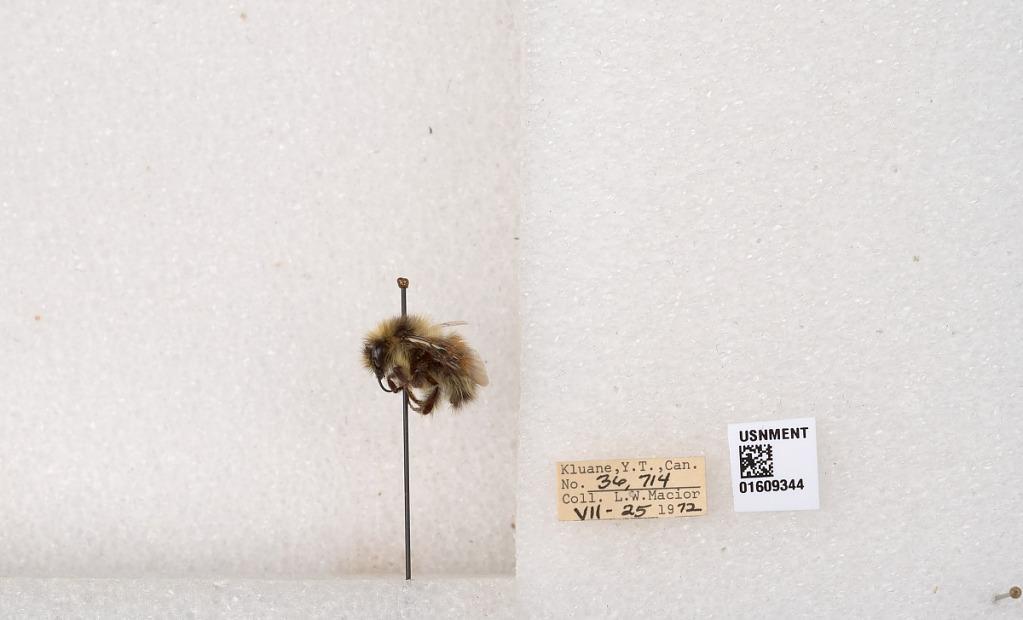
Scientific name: Bombus (Pyrobombus) sylvicola Kirby
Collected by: L. Macior
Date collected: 1972-7-25
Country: Canada
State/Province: Yukon Teritory
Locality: Kluane National Park and Reserve
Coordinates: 60.7493, -139.504